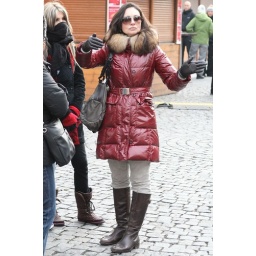
Gorgeous lady in sexy red shiny coat with fur trimmed hood and high leather boots and gloves